Concealer

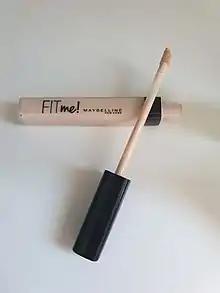
Liquid concealer

Concealer is a type of cosmetic that is used to mask imperfections on the skin. These imperfections can include dark circles under the eyes, blemishes, and hyperpigmentation. Concealer is similar to, and can be used in conjunction with foundation, a lighter cosmetic that is used to even out the skin tone. Both concealer and foundation are typically used to make skin appear smoother and more uniform in color. These two types of cosmetics differ in that concealers tend to be more heavily pigmented, though concealer and foundation are both available in a wide range of colors and opacities.